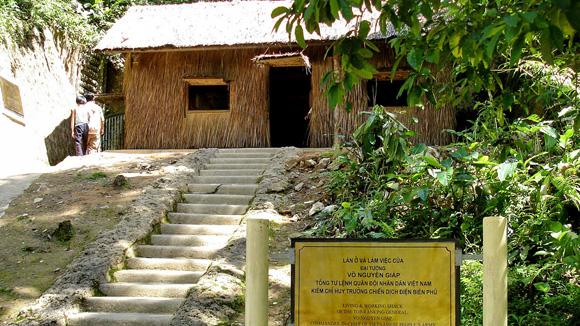
có một căn nhà làm bằng lá cây ở trong khu di tích